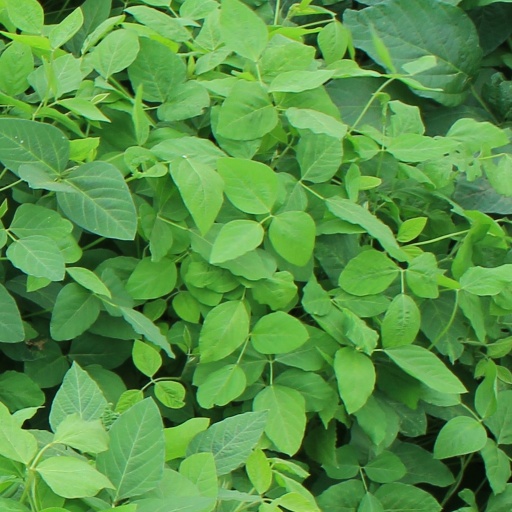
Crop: soybean